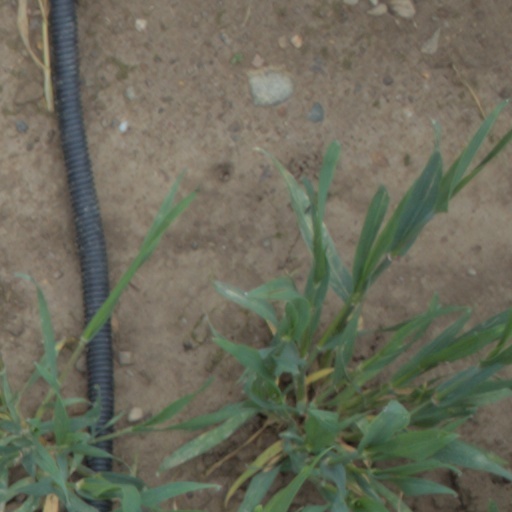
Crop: wheat